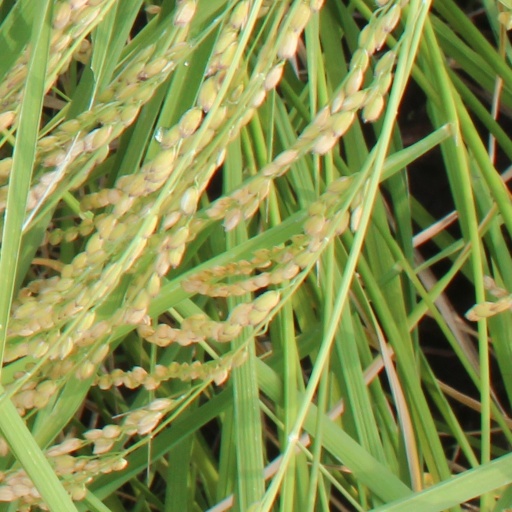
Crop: rice